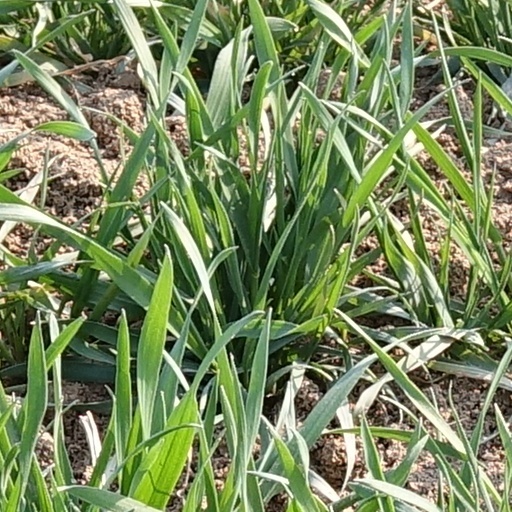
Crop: wheat